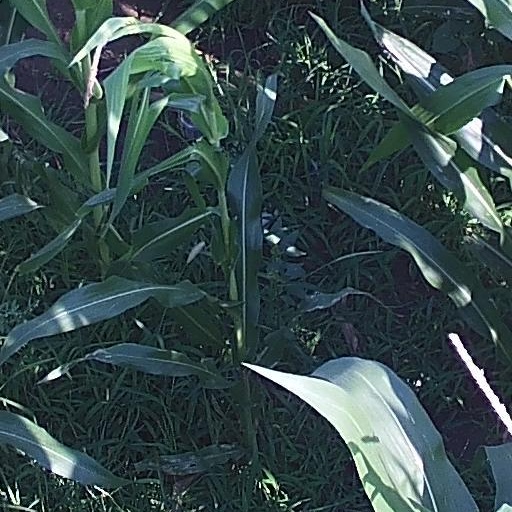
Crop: maize; corn